Konstantin Päts

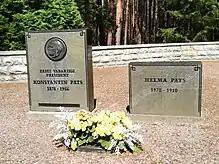
Konstantin and Helma Päts' graves in Tallinn Metsakalmistu cemetery (2019).

On 26 June 1941, they were arrested and imprisoned in Ufa, the children were sent to an orphanage. Päts was interrogated for hours, but did not take the blame. Even in March 1942, he believed that the Western powers would pressure the Soviet Union to send him abroad. Eventually, Päts and his son were sent to Butyrka prison in Moscow and Helgi-Alice to Gulag prison camps in Siberia. In Butyrka prison, Johan Laidoner was prisoner No. 11, Konstantin Päts No. 12 and Viktor No. 13.